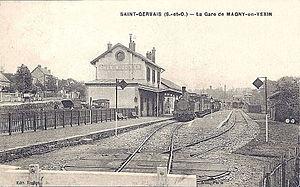
La gare de Magny-en-Vexin (qui n'est pas située sur la commune de St-Gervais, contrairement à ce que la légende suggère).
La ligne de Chars à Magny-en-Vexin est une ancienne ligne de chemin de fer secondaire à voie normale de 12,1 km de longueur, située dans l'Oise et le Val-d'Oise. Embranchement de la ligne de Saint-Denis à Dieppe, elle permet depuis cette dernière de desservir le bourg de Magny-en-Vexin, centre agricole du Vexin français. Elle constitue la ligne 347 000 du réseau ferré national.